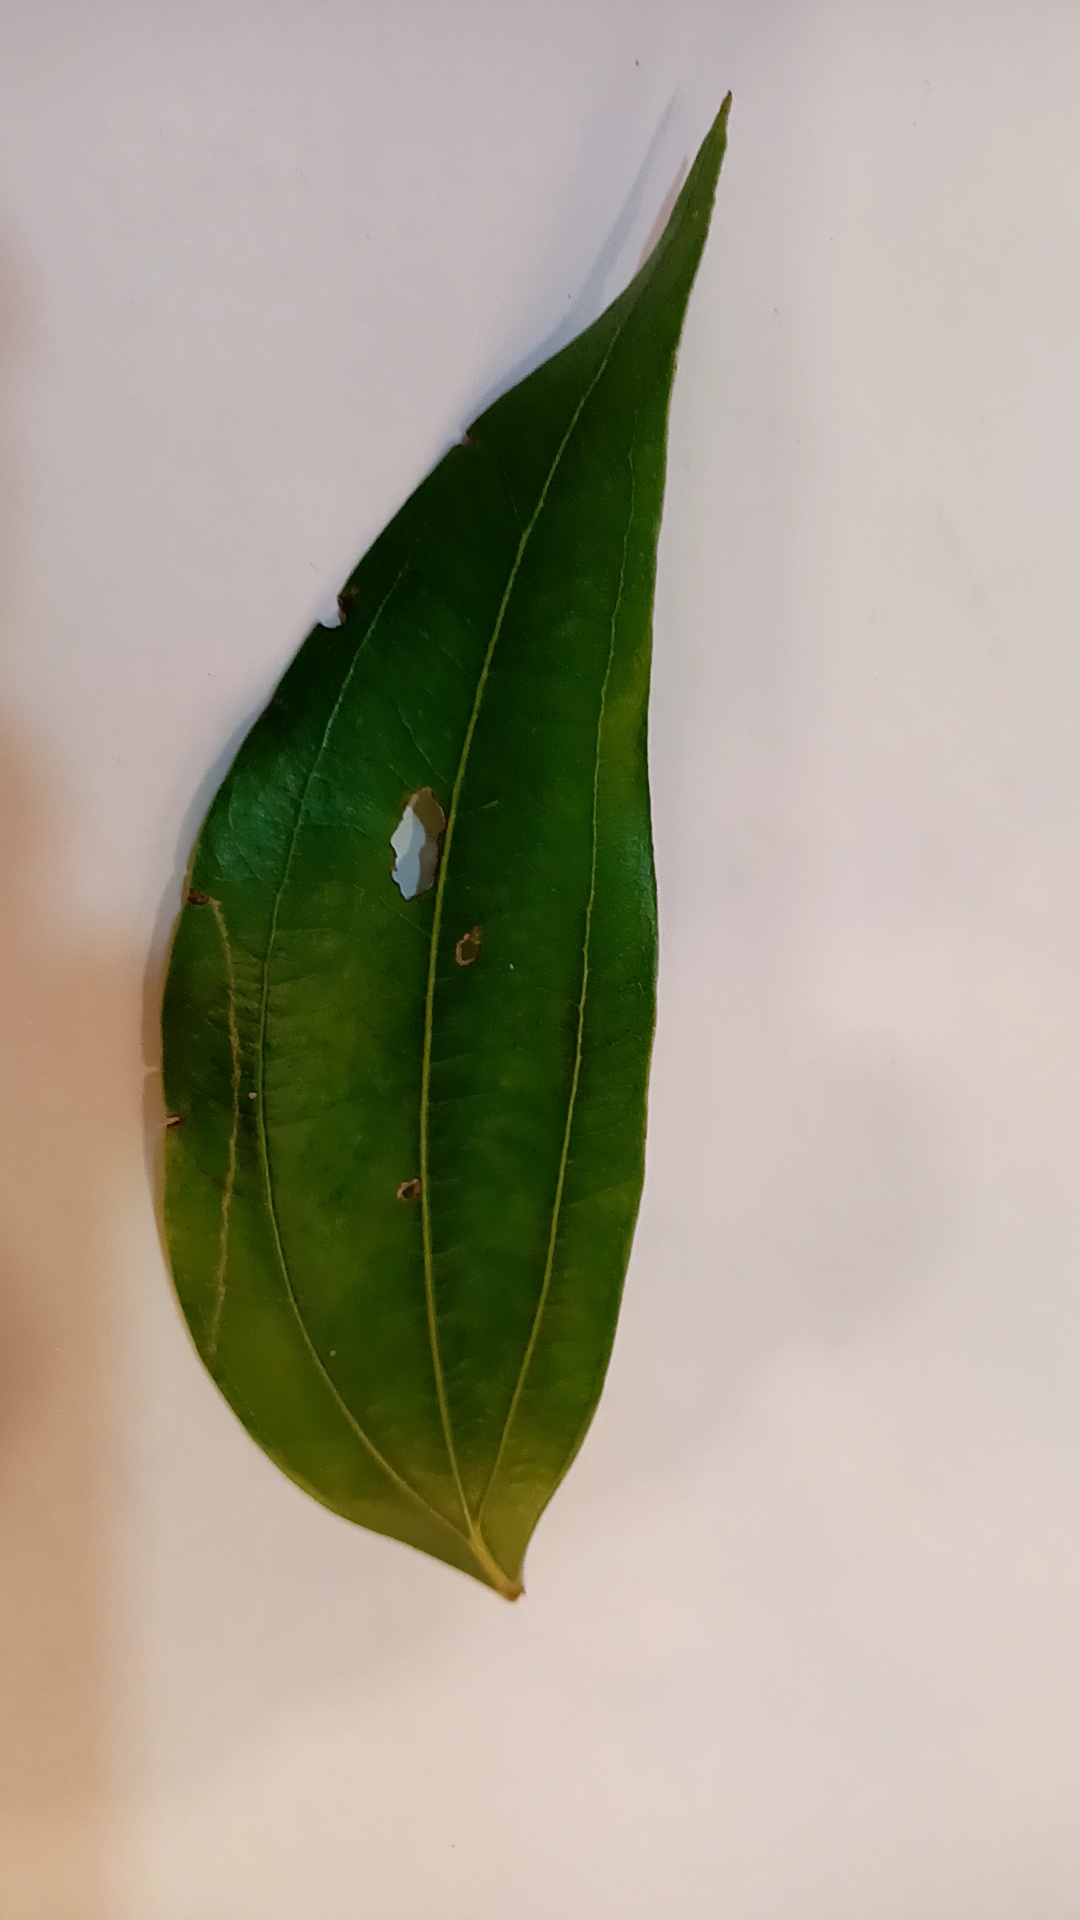
Label: Disease